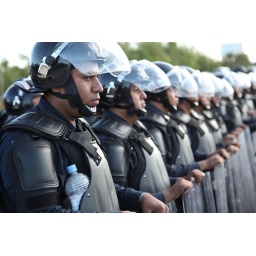
Notice the water bottle tucked into his suit. After all, they've been standing in gear all day.